Arête

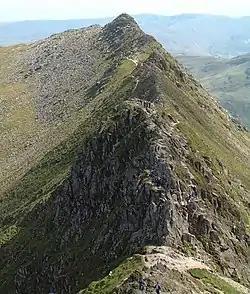
Striding Edge, an arête viewed from Helvellyn with the corrie Red Tarn to the left and Nethermost Cove to the right

An arête is a narrow ridge of rock that separates two valleys. It is typically formed when two glaciers erode parallel U-shaped valleys. Arêtes can also form when two glacial cirques erode headwards towards one another, although frequently this results in a saddle-shaped pass, called a col. The edge is then sharpened by freeze-thaw weathering, and the slope on either side of the arête steepened through mass wasting events and the erosion of exposed, unstable rock. The word "arête" is French for "edge" or "ridge"; similar features in the Alps are often described with the German equivalent term "Grat".